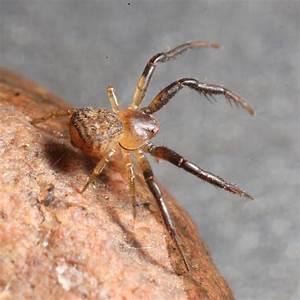
Label: spider